Sonequa Martin-Green

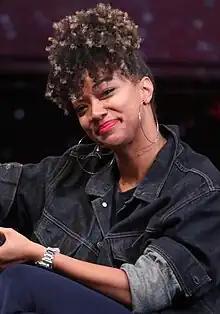
Sonequa Martin-Green in 2023

Martin-Green married fellow actor Kenric Green on December 4, 2010. In 2015, Martin-Green gave birth to a boy. Martin-Green was pregnant during filming of the fifth season of "The Walking Dead", which she covered up by wearing thick layers of clothing and using larger guns. In 2020, she gave birth to a girl.